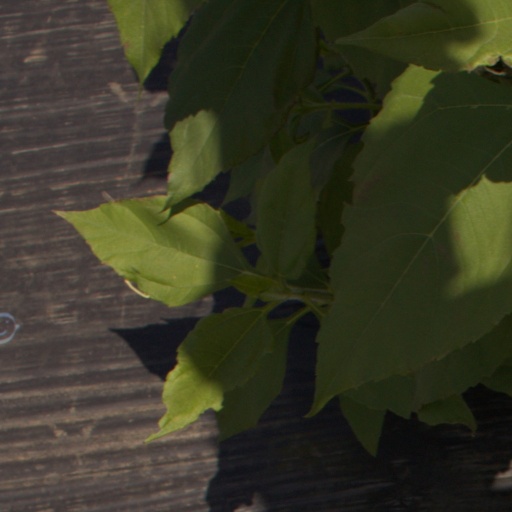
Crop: Jerusalem artichoke